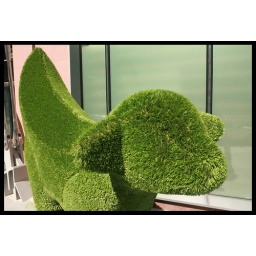
This is my favourite one i reckonToday this one is in some office building at Old Hal Street